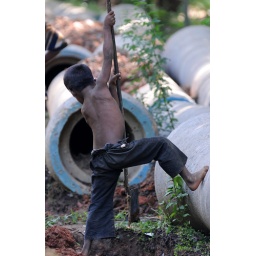
A boy worked at water pipe lane work in padi on friday. Photo by u k ravi